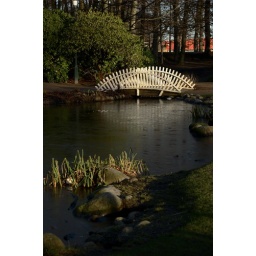
Fozen water in a pond with a small walking bridge